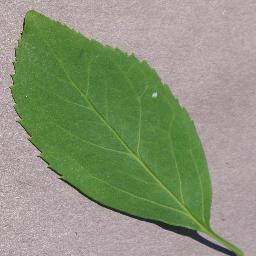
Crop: cherry
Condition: (including_sour)_healthy